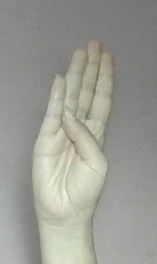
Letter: kaaf